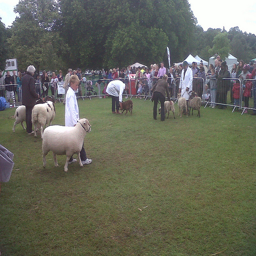
People walking sheep around a grassy area with people watching.
a group of sheep inside of a fenced area
People are walking inside a gate with many large sheep near an audience.
A crowd of people standing around a field with sheep.
People walking Sherpa on leashes around in a fenced in area.